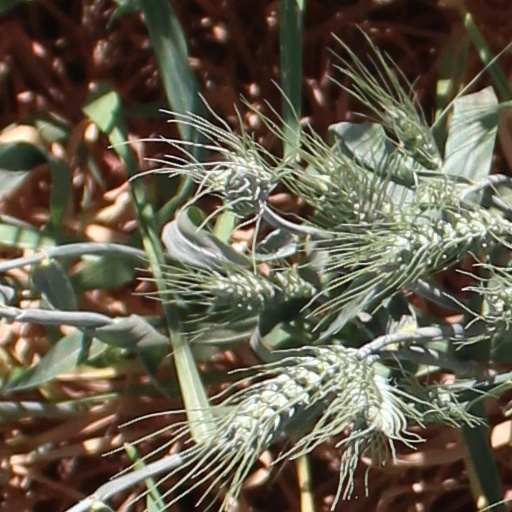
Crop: wheat